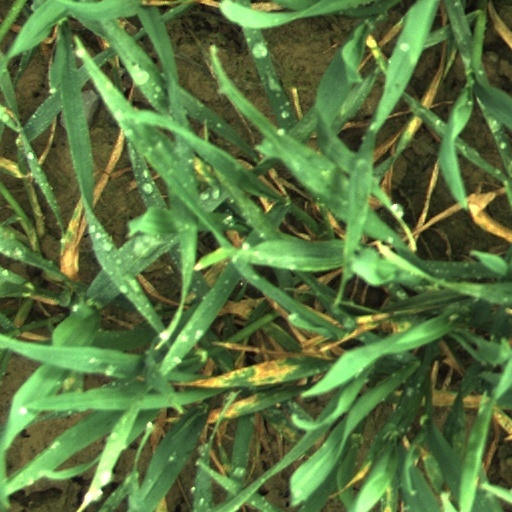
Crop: wheat